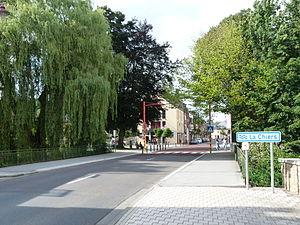
La rue de Rodange à Athus
Athus est une localité et une section de la ville belge d'Aubange. Elle est située en Région wallonne, dans la province de Luxembourg, dans le Pays d'Arlon. On y parle le français et la langue vernaculaire traditionnelle est le luxembourgeois.